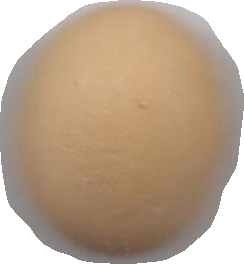
Variety: Grobogan